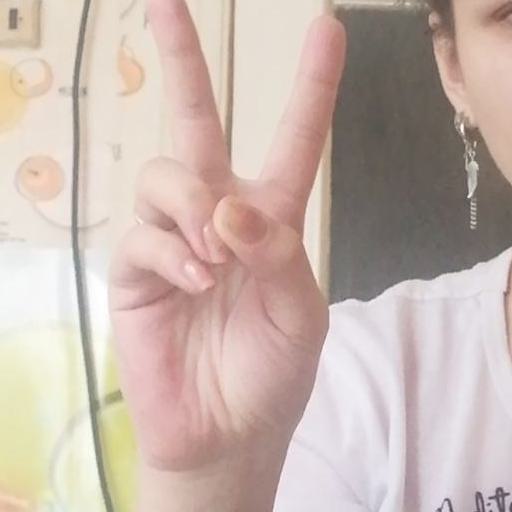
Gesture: peace